Azadî

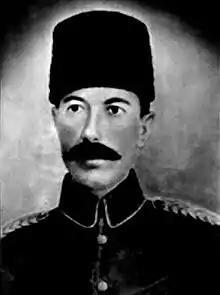
The founder of Azadî, Halid Beg Cibran

The Azadî, officially (Society for Kurdish Freedom), later Civata Xweseriya Kurd (Kurdish: Society for Kurdish Independence) was a Kurdish secret organization. According to Kurds who reported to British intelligence officers, Azadî was established in Erzurum in 1921 by Halid Beg Cibran. The aim of Azadî was to deliver the Kurds a life in freedom in a developed environment.